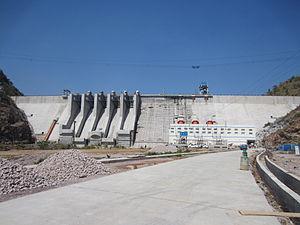
Le barrage de Bui est un barrage poids situé sur le cours de la Volta Noire, au nord-est du Ghana. Sa construction, menée par l'entreprise chinoise Sinohydro, a duré de 2009 à 2013, année de sa mise en eau.